Teri Garr

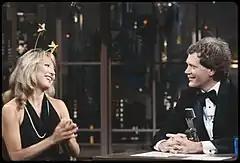
Garr on "Late Night with David Letterman" in 1982

Her first speaking role in a motion picture was a brief appearance as a damsel in distress in The Monkees' film "Head" (1968), written by Jack Nicholson; Garr got the role after meeting Nicholson in an acting class. "He wrote the script for "Head", so all of us in the class got little tiny parts in the movie," she recalled. "I was ... Who was I? Oh yes, I was the girl dying of a snakebite, who falls off the Conestoga wagon and says, 'Quick, suck it before the venom reaches my heart!' " Earlier in that year, she landed her first significant TV role, featured as secretary Roberta Lincoln in the "" episode "", designed as a backdoor pilot episode for a new series that was not commissioned. ""Star Trek" was the first job where I had a fairly big (for me) speaking part," Garr related in her memoir, "I played Roberta Lincoln, a dippy secretary in a pink and orange costume with a very short skirt. Had the spin-off succeeded, I would have continued on as an earthling agent, working to preserve humanity. In a very short skirt." This led to her being, in her words, "cast as birdbrained lasses," in episodes of other TV shows.